Dax Milne

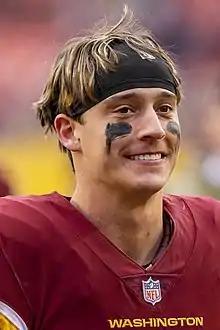
Milne with the Washington Football Team in 2021

Dax Milne (born June 23, 1999) is an American professional football wide receiver. He played college football for the BYU Cougars and was selected by the Washington Football Team in the seventh round of the 2021 NFL draft.